Chicago Comic & Entertainment Expo

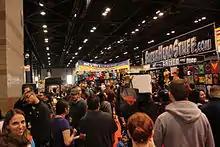

The second C2E2 was held March 18–20, 2011, and included "Thor" actor Chris Hemsworth. Other guests included "Buffy the Vampire Slayer" and "Dollhouse" actress Eliza Dushku, "The Walking Dead" actors Laurie Holden and Jon Bernthal, and "Supernatural" actor Mark Sheppard.